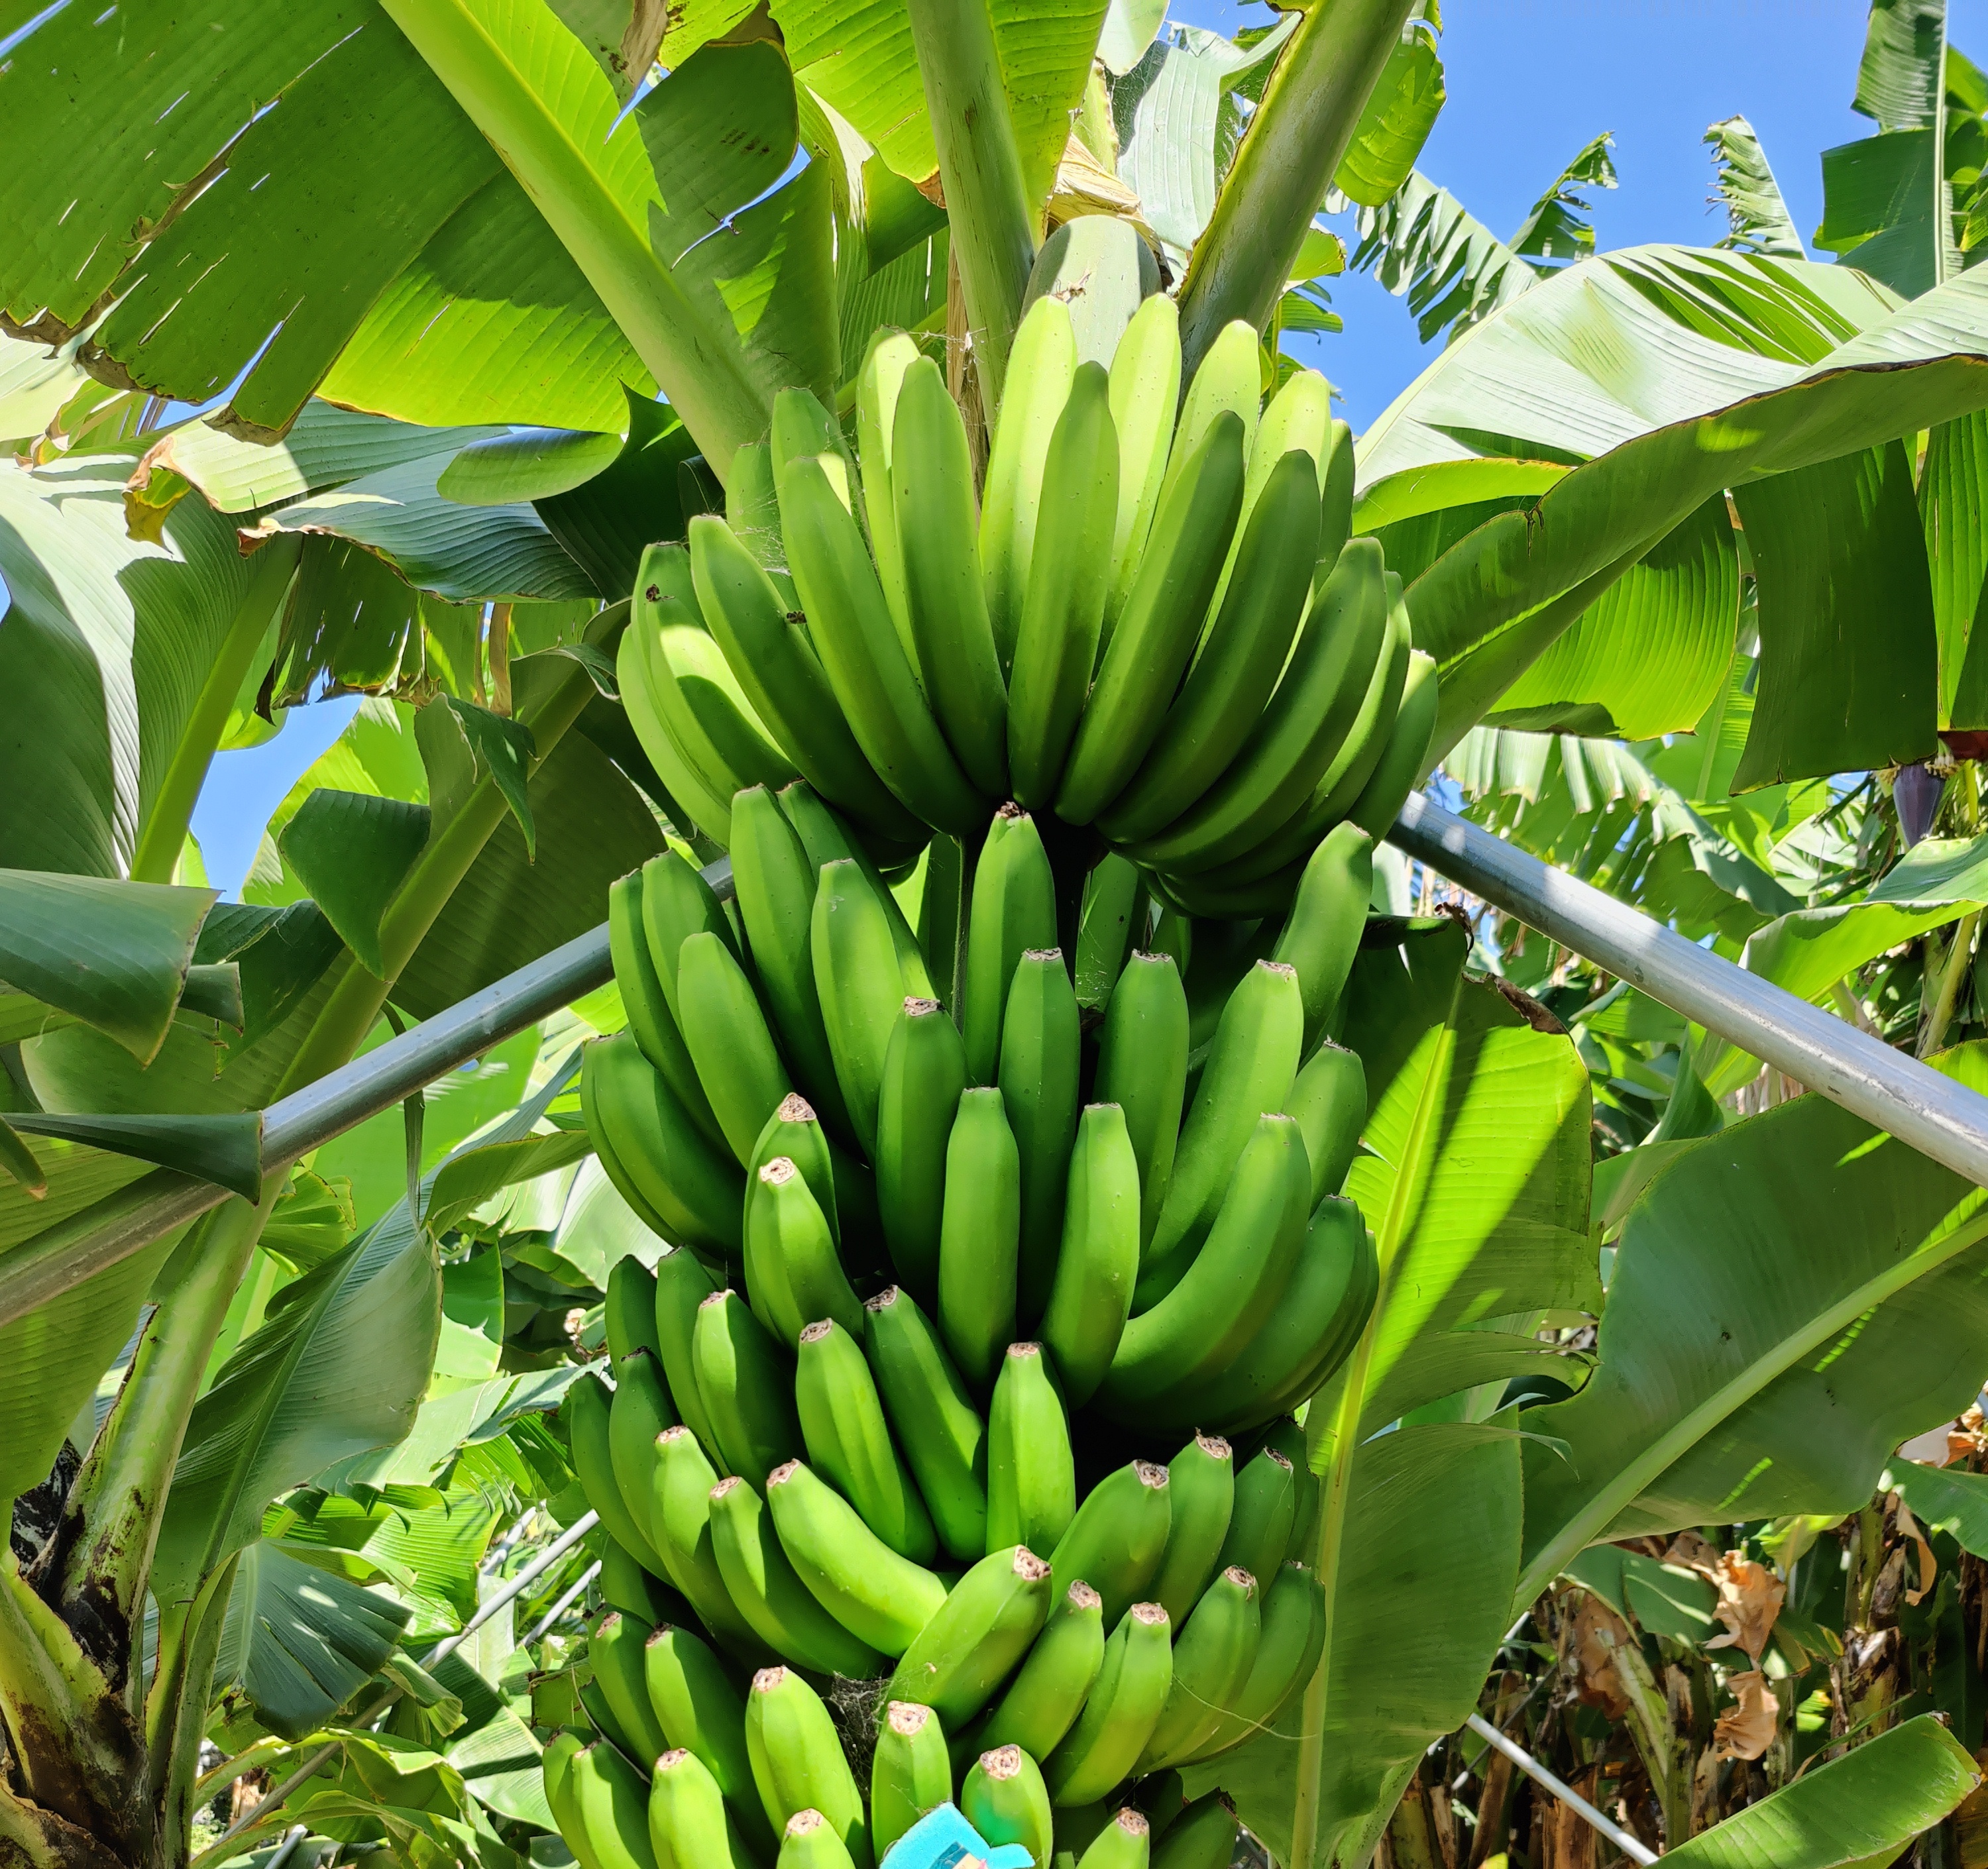
Label: Cut